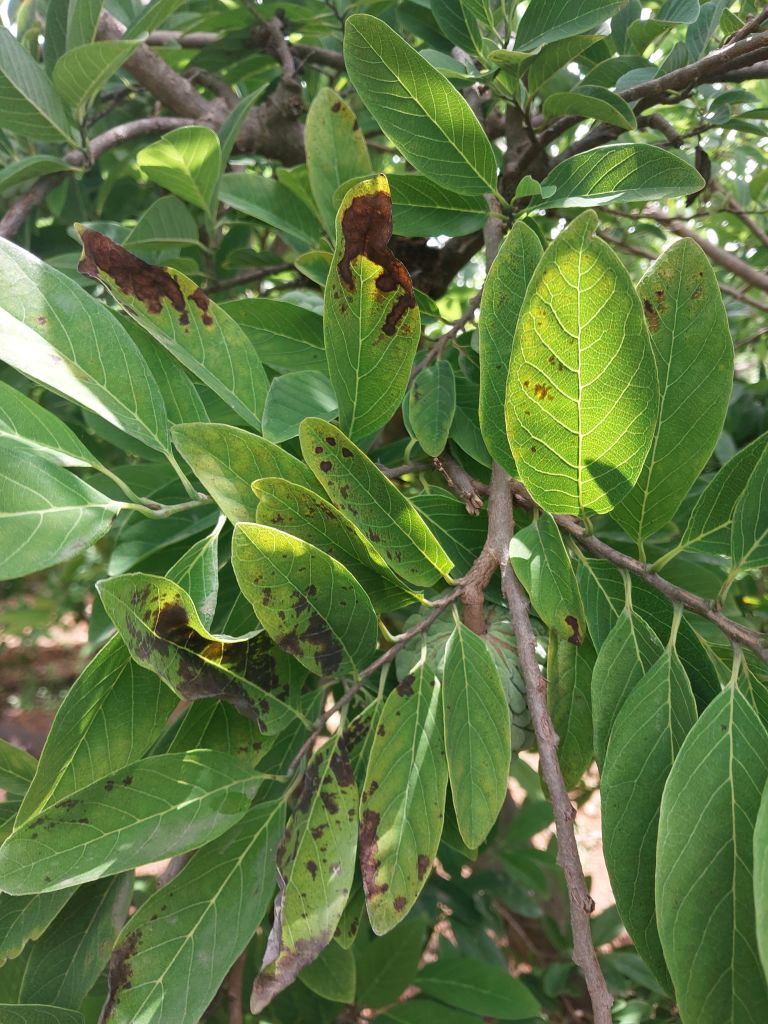
Disease label: Leaf spot on Leaves